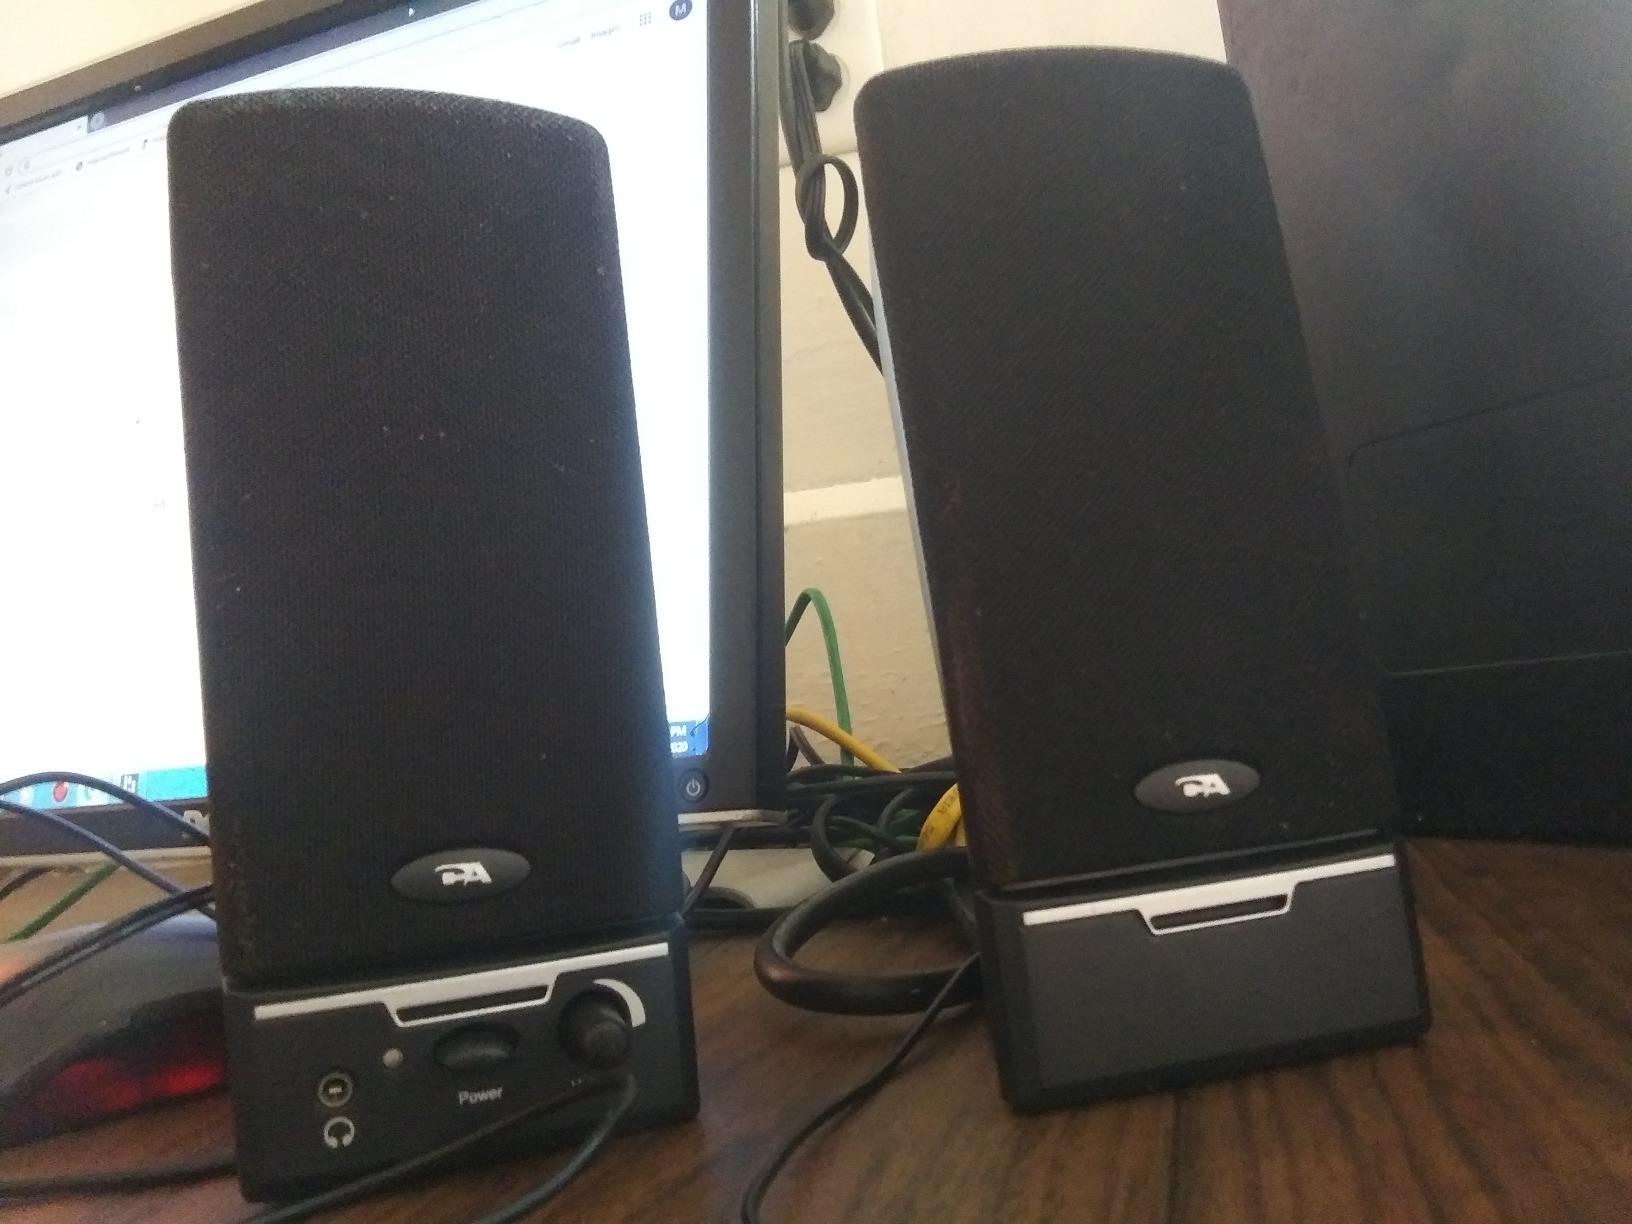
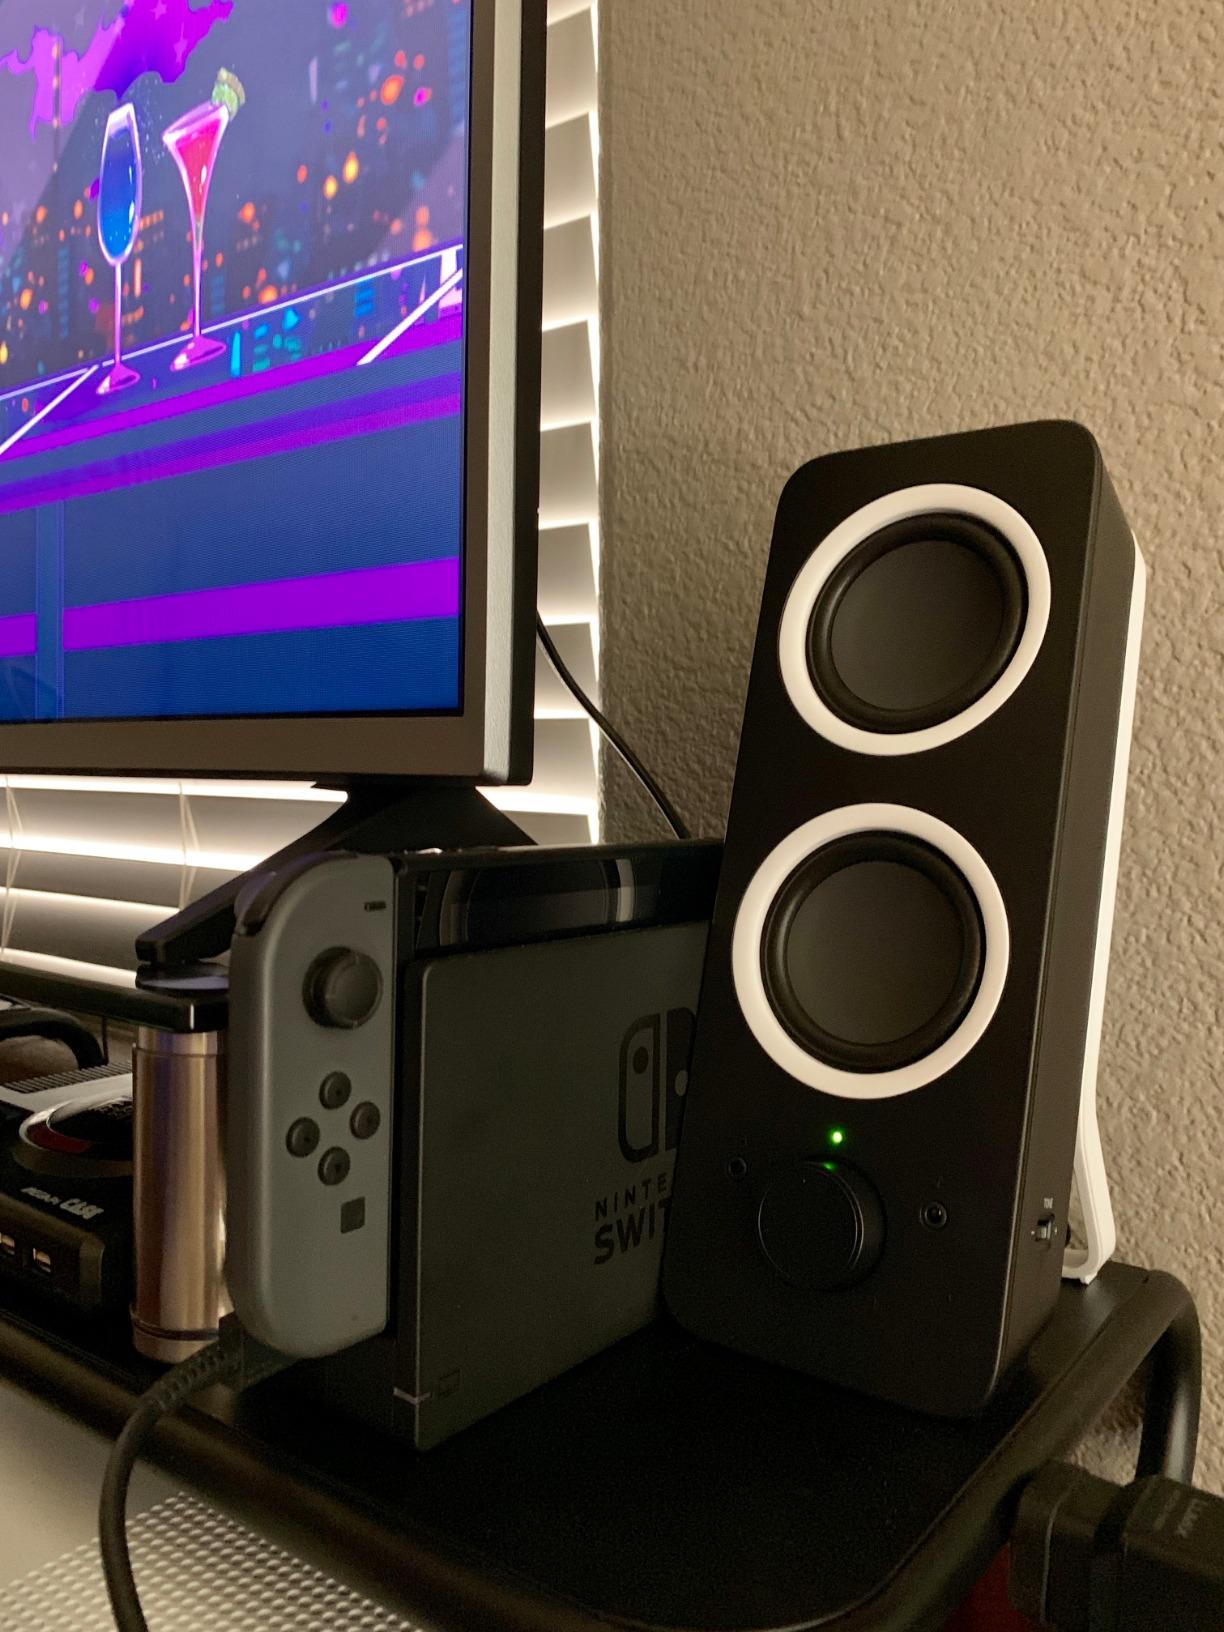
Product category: speaker
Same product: no